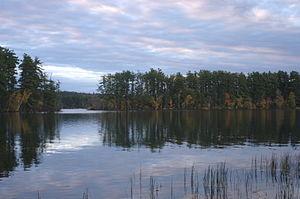
Winthrop est une ville de l’État du Maine, au nord-est des États-Unis d’Amérique. La commune compte 6 232 habitants en 2000.